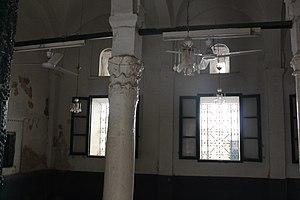
Le mausolée Sidi Ali Ennouri, dit aussi zaouiet Sidi Ali Ennouri ou encore Az-zaouiya An-nouriya, est l'une des zaouïas les plus connues de la médina de Sfax et le siège d'une confrérie soufie.